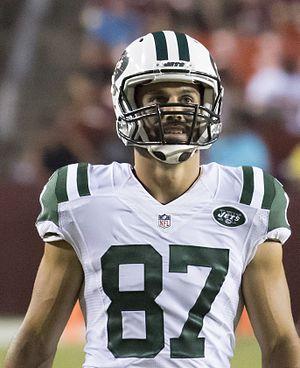
Eric Decker est un joueur américain de football américain.